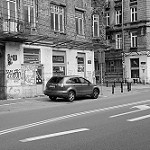
Label: B & W